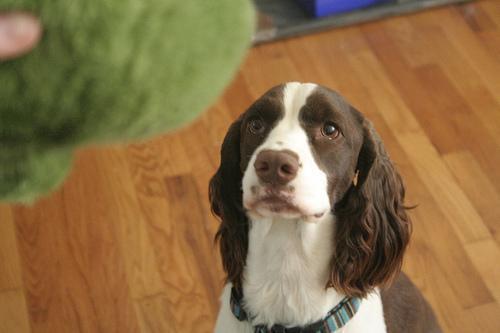
English_springer